(Don't) Give Hate a Chance

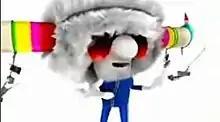
The animated Jay Kay in the video.

The video for "(Don't) Give Hate a Chance" is Jamiroquai's only computer-animated music video and pays homage to the Italian cartoon "La Linea". In the video, an animated version of Jay Kay himself (resembling Mr. Linea from the aforementioned show) sings and dances as it cuts to scenes with humanoids (who also resemble the same character) make war references. It also feature the hand from said show and even animated gorillas.